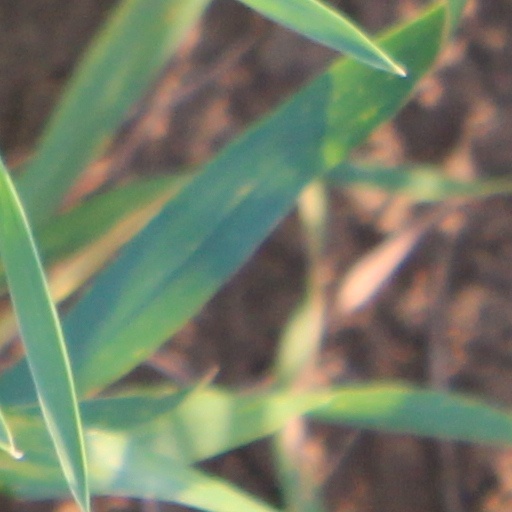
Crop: wheat